List of types of fur

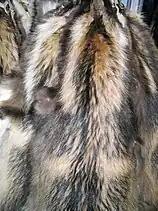
Finnraccoon (Asiaric raccoon dog) fur skins on display. Although often confused with the American raccoon, finnraccoons are a separate species.

Although no longer popular globally, in Russia and other nations of the former Soviet Union, golden jackals are considered furbearers, albeit ones of low quality due to their sparse, coarse and monotonously colored fur. Asiatic and Near Eastern jackals produce the coarsest pelts, though this can be remedied during the dressing process. As jackal hairs have very little fur fiber, their skins have a flat appearance. The softest furs come from Elburz in northern Iran. Jackals are known to have been hunted for their fur in the 19th century: in the 1880s, 200 jackals were captured annually in Mervsk. In the Zakatal area of the Trans-Caucasus, 300 jackals were captured in 1896. During that period, a total of 10,000 jackals had been taken within Russia, and were sent exclusively to the Nizhegorod fair. In the early 1930s, 20–25 thousand jackal skins were tanned annually in the Soviet Union, though the stocks were significantly underused, as over triple that amount could have been produced. Before 1949 and the onset of the Cold War, the majority of jackal skins were exported to the US. Despite their geographical variations, jackal skins are not graded according to a fur standard, and are typically used in the manufacture of cheap collars, women's coats and fur coats. Jackal fur is still valued by the Kazakh people along the Caspian shoreline, as it is lighter and warmer than sheepskin.